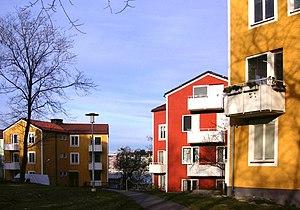
Backström & Reinius est un cabinet d'architectes suédois basé à Stockholm qui fut actif de 1936 à 1980.